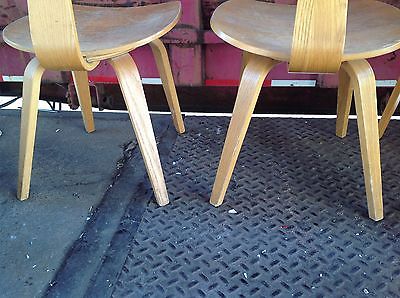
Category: chair